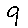
Label: 9